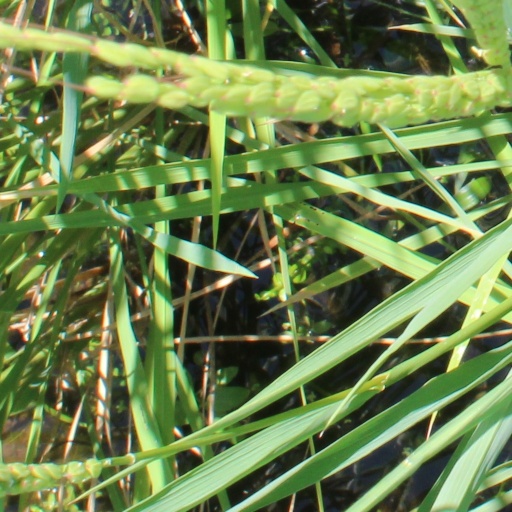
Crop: rice